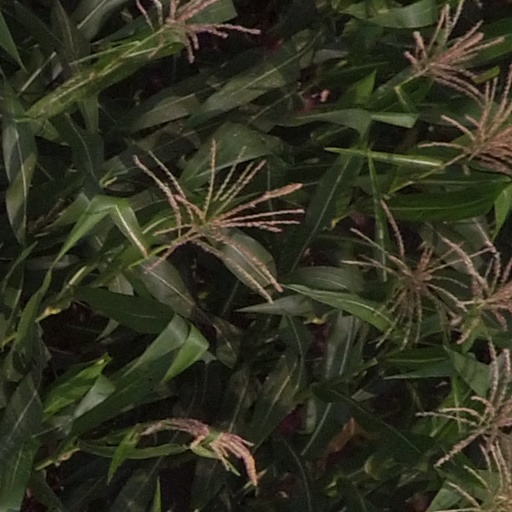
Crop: maize; corn